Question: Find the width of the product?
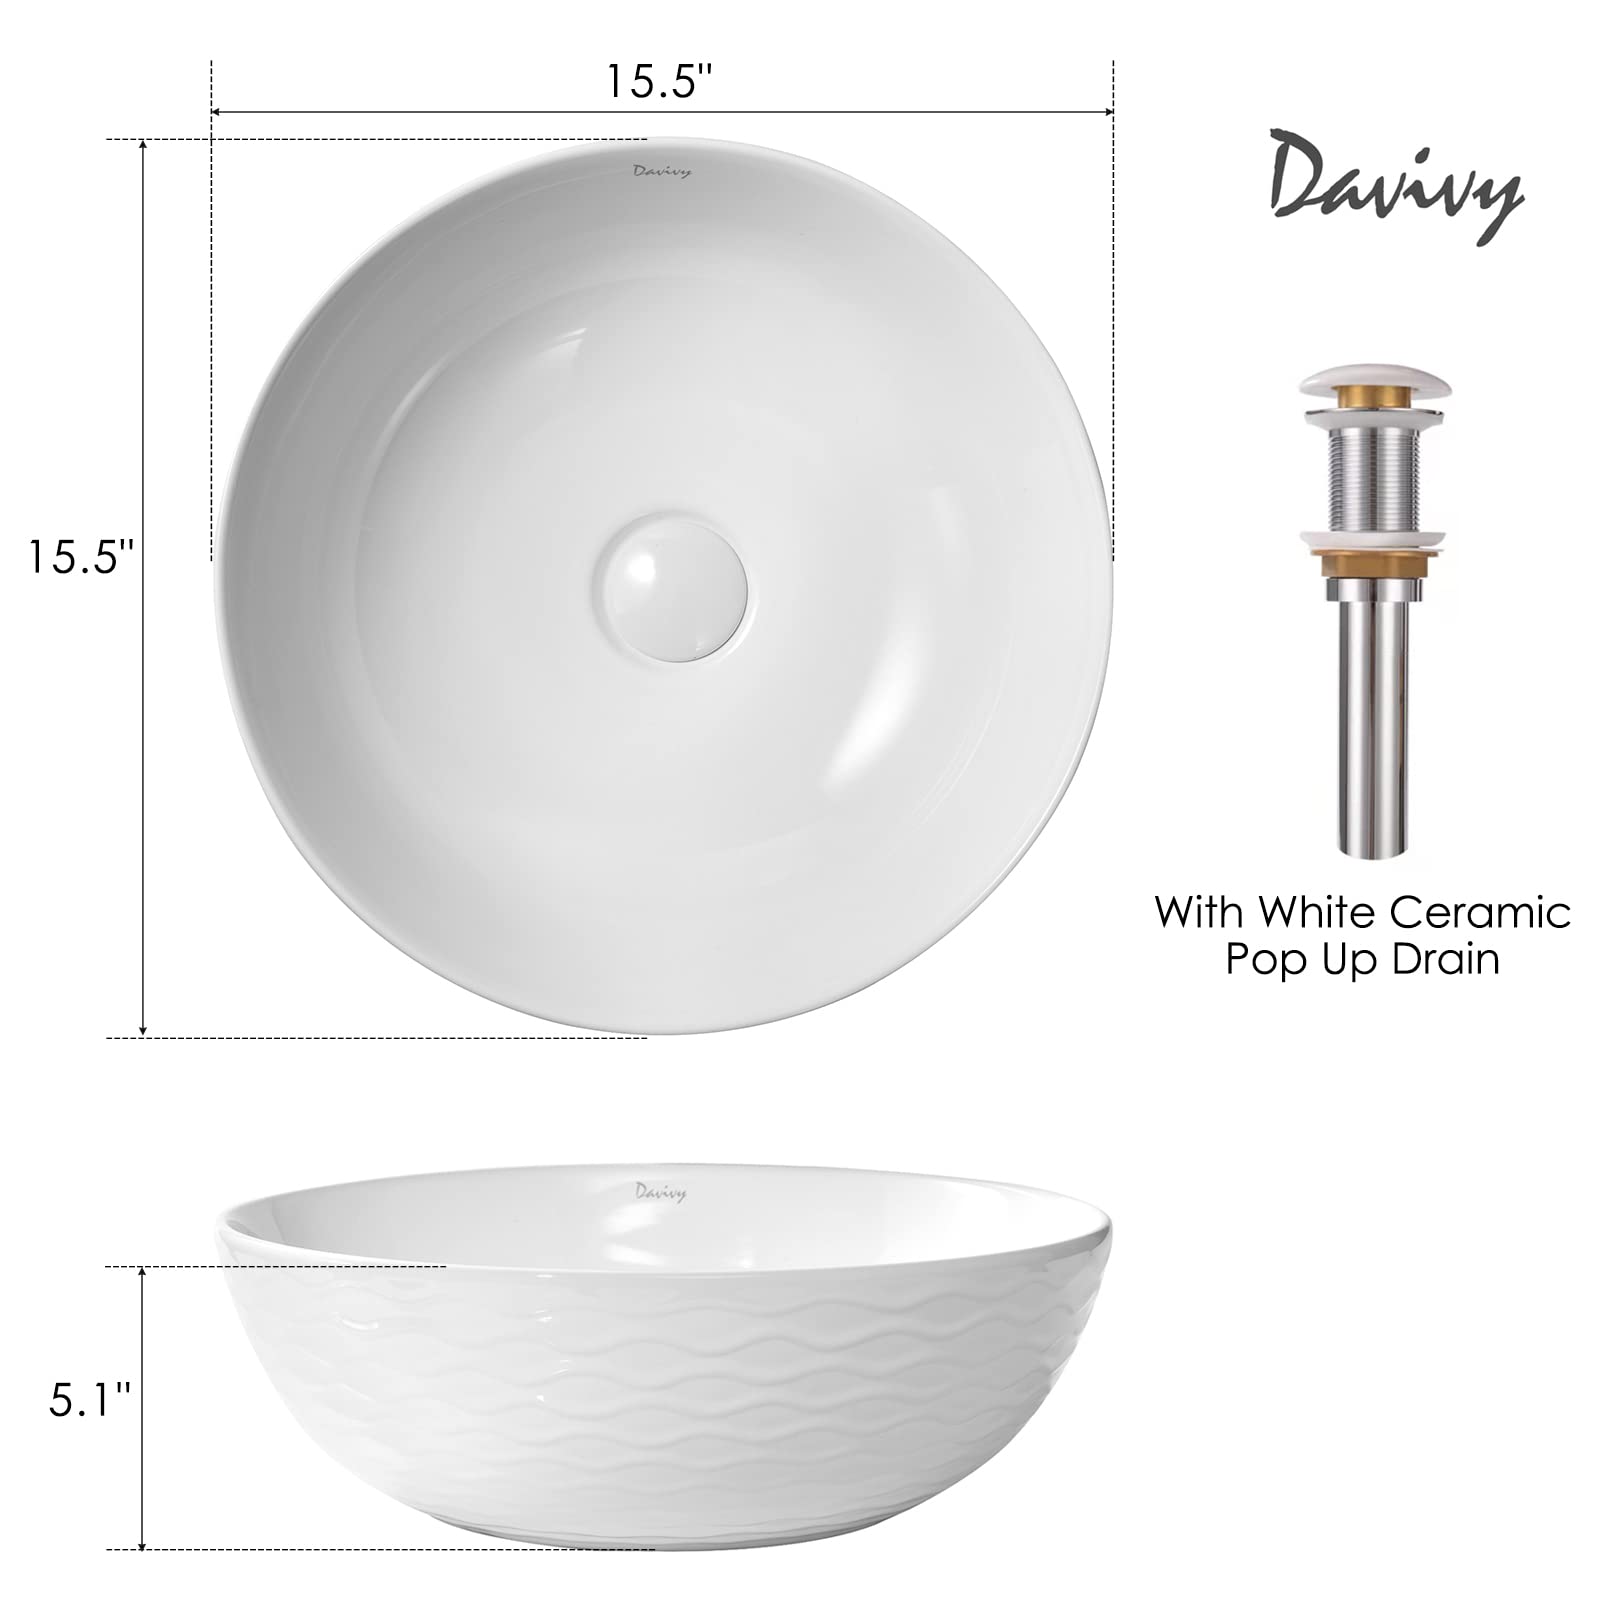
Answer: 15.5 inch